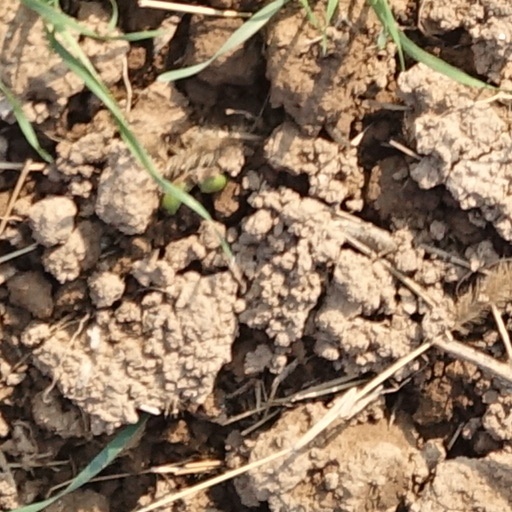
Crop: wheat